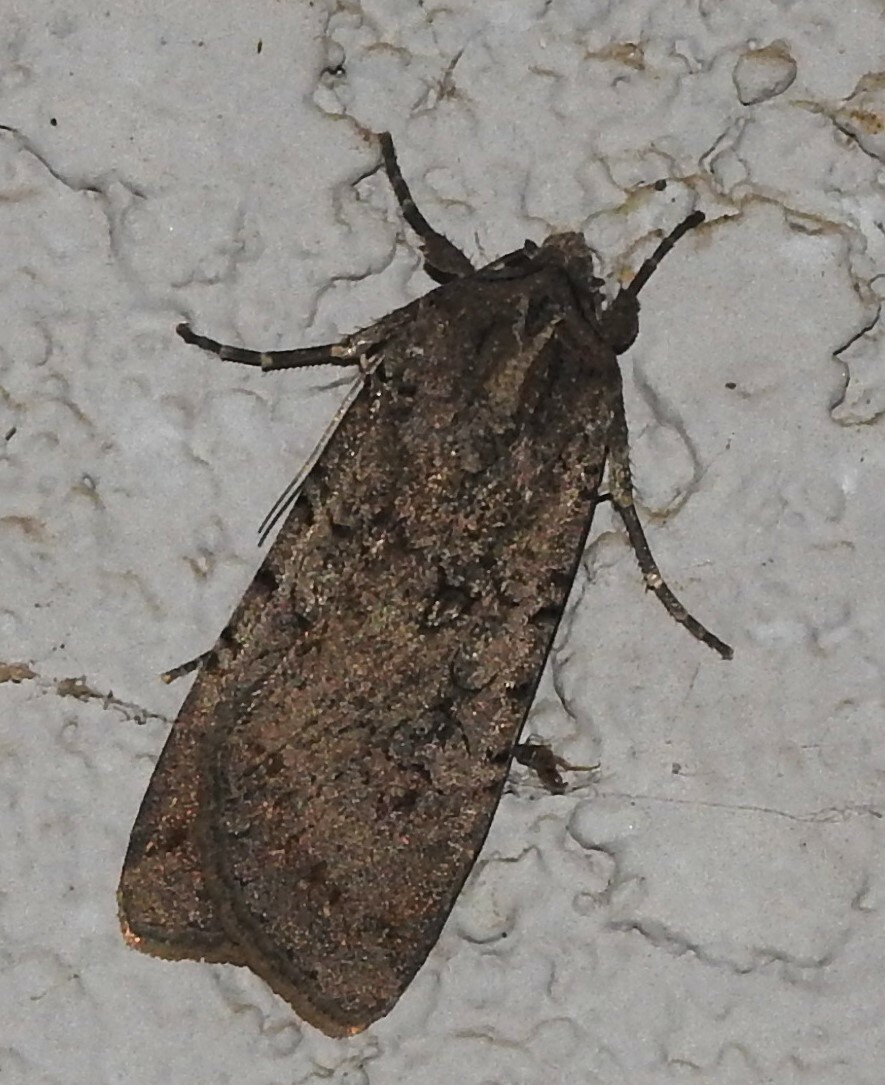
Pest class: cutworms